Liberal Democracy (France)

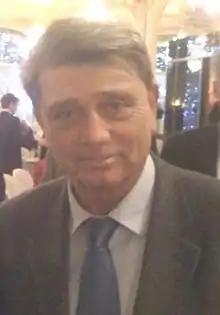
The classical liberal platform adopted by Liberal Democracy mirrored the personal views of its founder and President, Alain Madelin.

The party advocated classical liberalism: promoting less government intervention as the solution to both economic and social problems. In René Rémond's schematic of the French right, it represented the Orléanist strain. In contrast to the 'advanced liberalism' of Valéry Giscard d'Estaing, which still involved social conservatism, Madelin's was more consistently classical liberal and economically similar to Thatcherism.